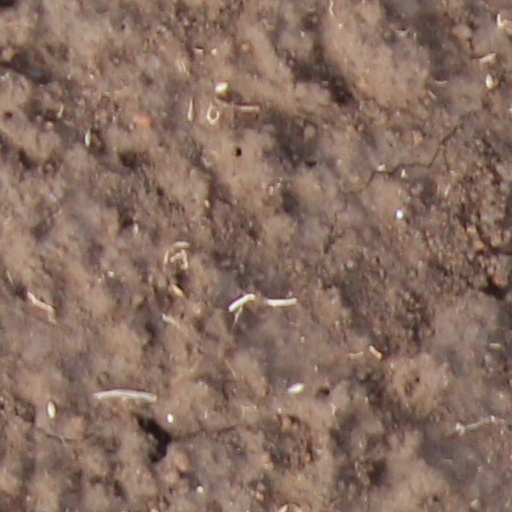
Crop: wheat